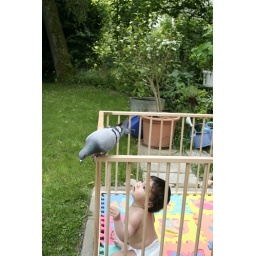
in Bremgarten with the house bird